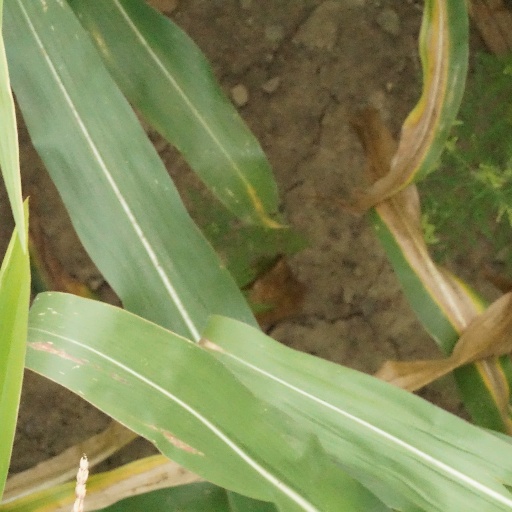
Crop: maize; corn